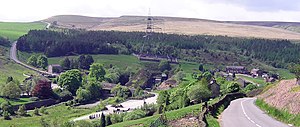
Peak District / Galleri
Peak District er et højlandsområde i det centrale og nordlige England, øst for Manchester. Det meste ligger i Derbyshire, men også indenfor Cheshire, Staffordshire samt South og West Yorkshire. Det meste af området er inkluderet i Peak District nationalpark, som var den første nationalparken i Storbritannien. Parkgrænserne blev trukket sådan at man undgik at få byer med, men Buxton er praktisk talt omringet af parken.